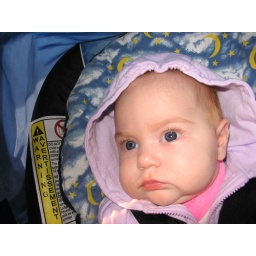
libby awake in her car seat